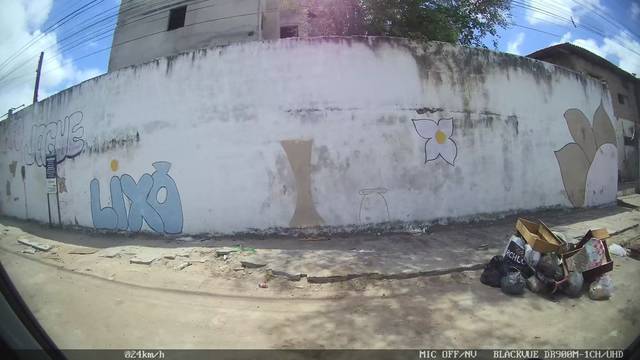
Region: Brazil
Coordinates: -3.744, -38.556